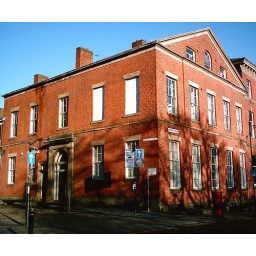
This was the first house to be built on Winckley Square.The building was completed in 1799.